Mykola Lykhovydov

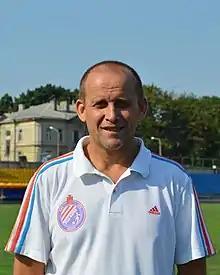
2016

Mykola Ivanovych Lykhovydov (born 26 January 1966) is a Ukrainian football coach and a player.